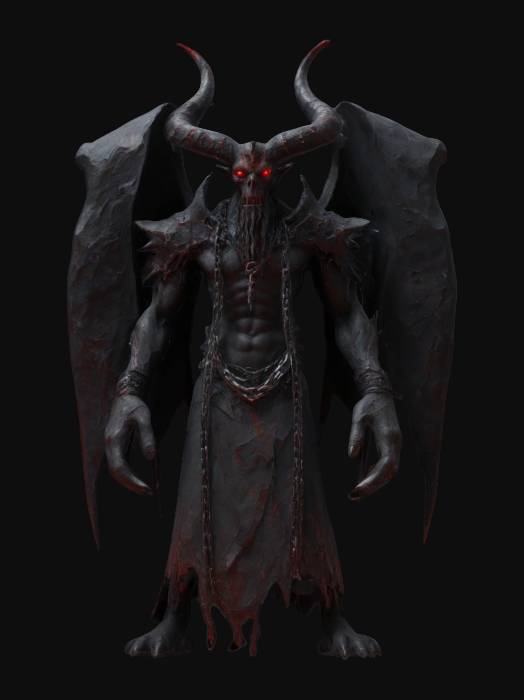
미적 점수 (1~10점): 8